My Lucky Day (Chicago Fire)

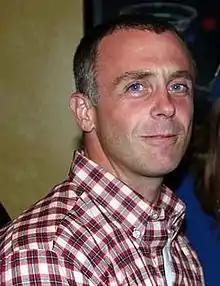
Showrunner Derek Haas praised Eigenberg's performance in the episode calling it "his best of the series."

"My Lucky Day" was written and filmed as a bottle episode utilizing a singular set of a freight elevator for the majority of filming. The idea for the episode came to be after network executives at NBC requested a lower-costing episode after a series of higher-costing episodes caused by the COVID-19 pandemic. Derek Haas, the showrunner for the series, described the episode as being more written like a play as opposed to a regular television episode with actors performing entire acts in one take compared to the ten to twelve scenes that are normally filmed for a single act.